Outline of classical music

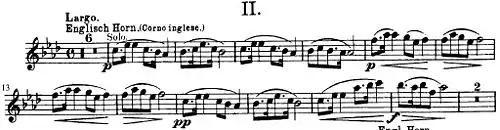
Opening theme of Dvořák's 9th Symphony, 2nd movement (Largo), played by the English horn

Composition school – group of composers or a style of composition shared by a group of composers, often from the same area or who studied in the same place. These are some significant schools organized by period.